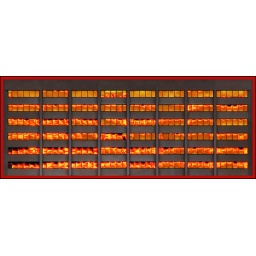
Sunset Reflected in an office building